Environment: real
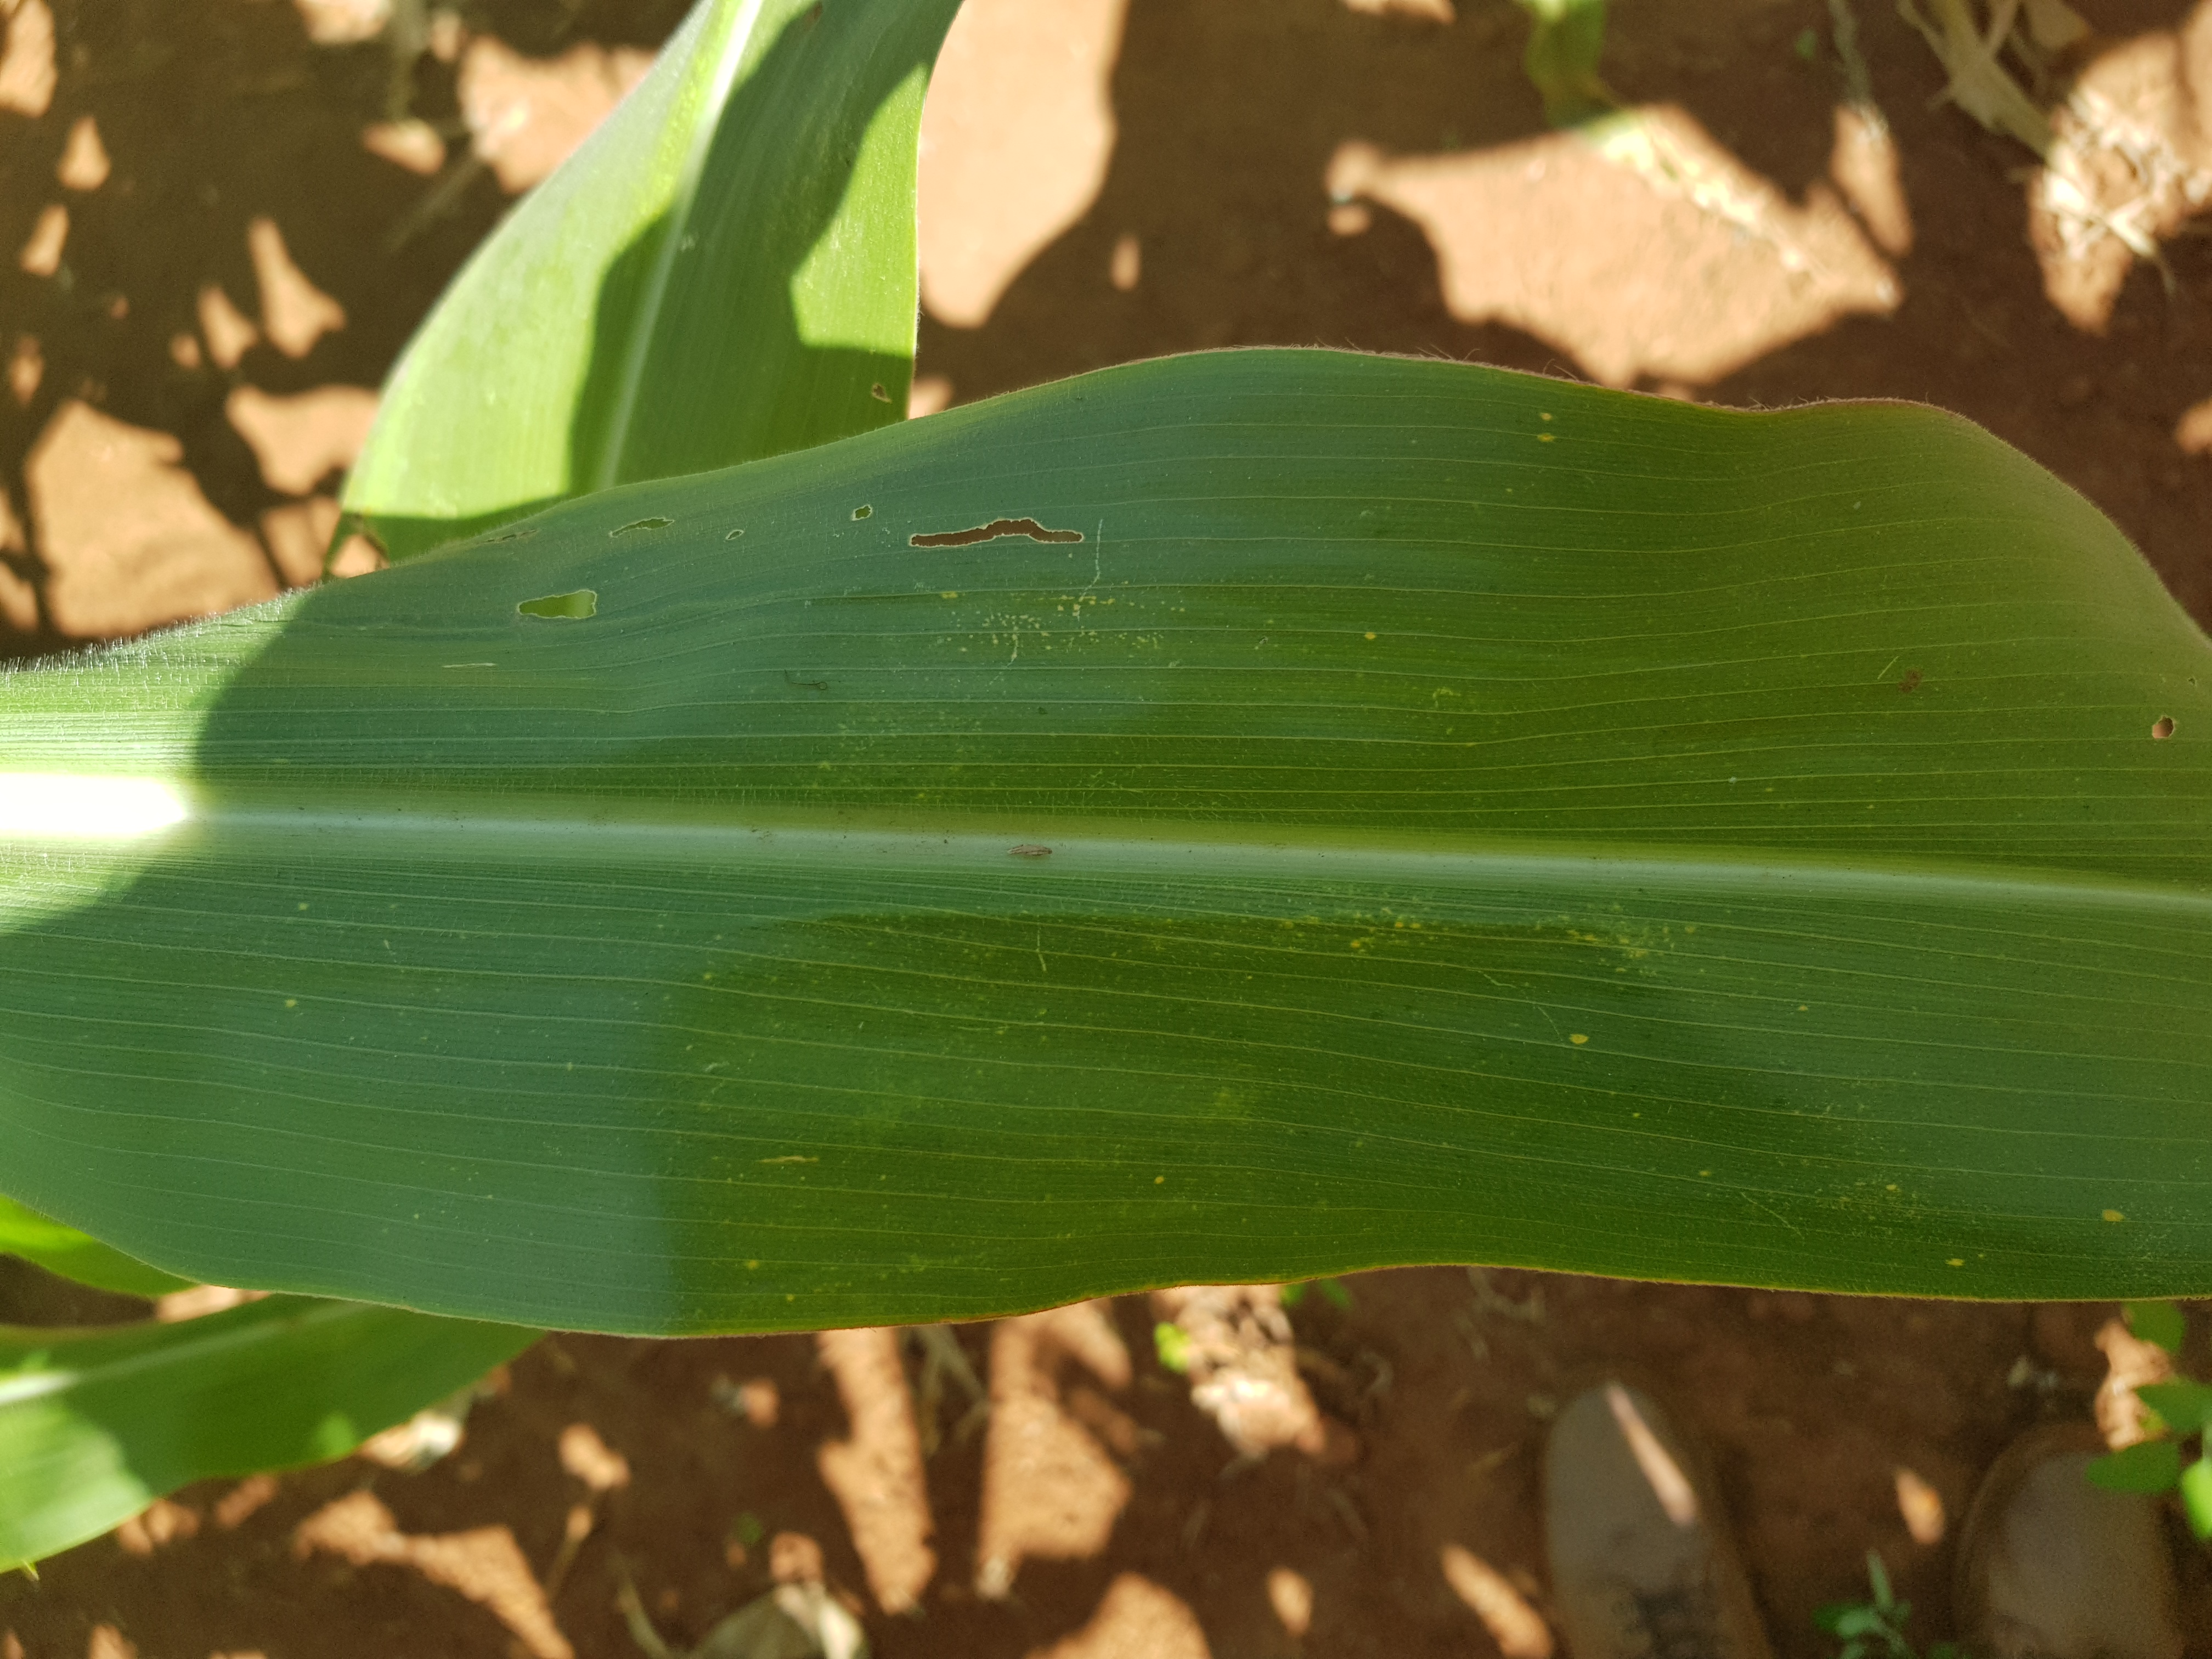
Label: gray_leaf_spot